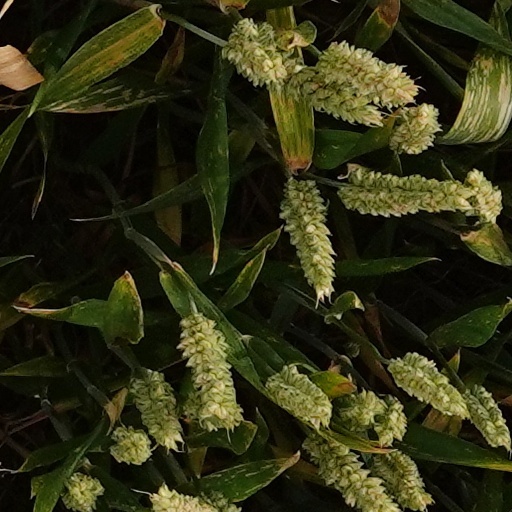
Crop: wheat